Nagold Valley Railway

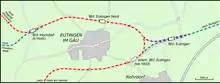
Plan of railway lines at Eutingen

In 1933, the Eutingen station was moved to its present location, about from the centre of the town and not on the Nagold Valley Railway. In connection with the move, a wye was constructed between Hochdorf and the new Eutingen station so that trains between Stuttgart and Freudenstadt no longer needed to reverse directions as had previously been necessary at the old station. In addition, from then on, many Nagold Valley Railway trains ran to the new station at Eutingen instead of to Horb.